Dragan Skočić

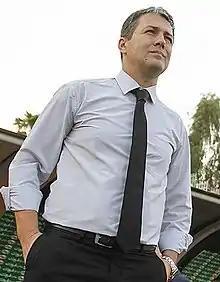
Skočić with Foolad in 2014

On 23 May 2014, Skočić was named as new head coach of Iran Pro League title-holders Foolad, on a one-year contract, replacing Hossein Faraki who resigned on the following day. In May 2015, Skočić received the award for coach of the month and signed a two-year contract extension to keep him at the club until July 2017. In November 2015 after poor scores with the club, Skočić was linked with the vacant head coach position at Sepahan F.C. but the job went to his compatriot, Igor Štimac. After an unsuccessful transfer to Sepahan, he remained as Foolad's head coach according to his contract. He left the club on 1 June 2016.